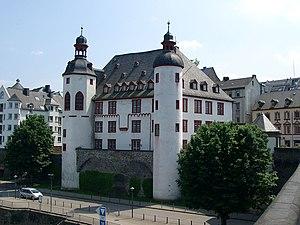
Vieux château à Coblence